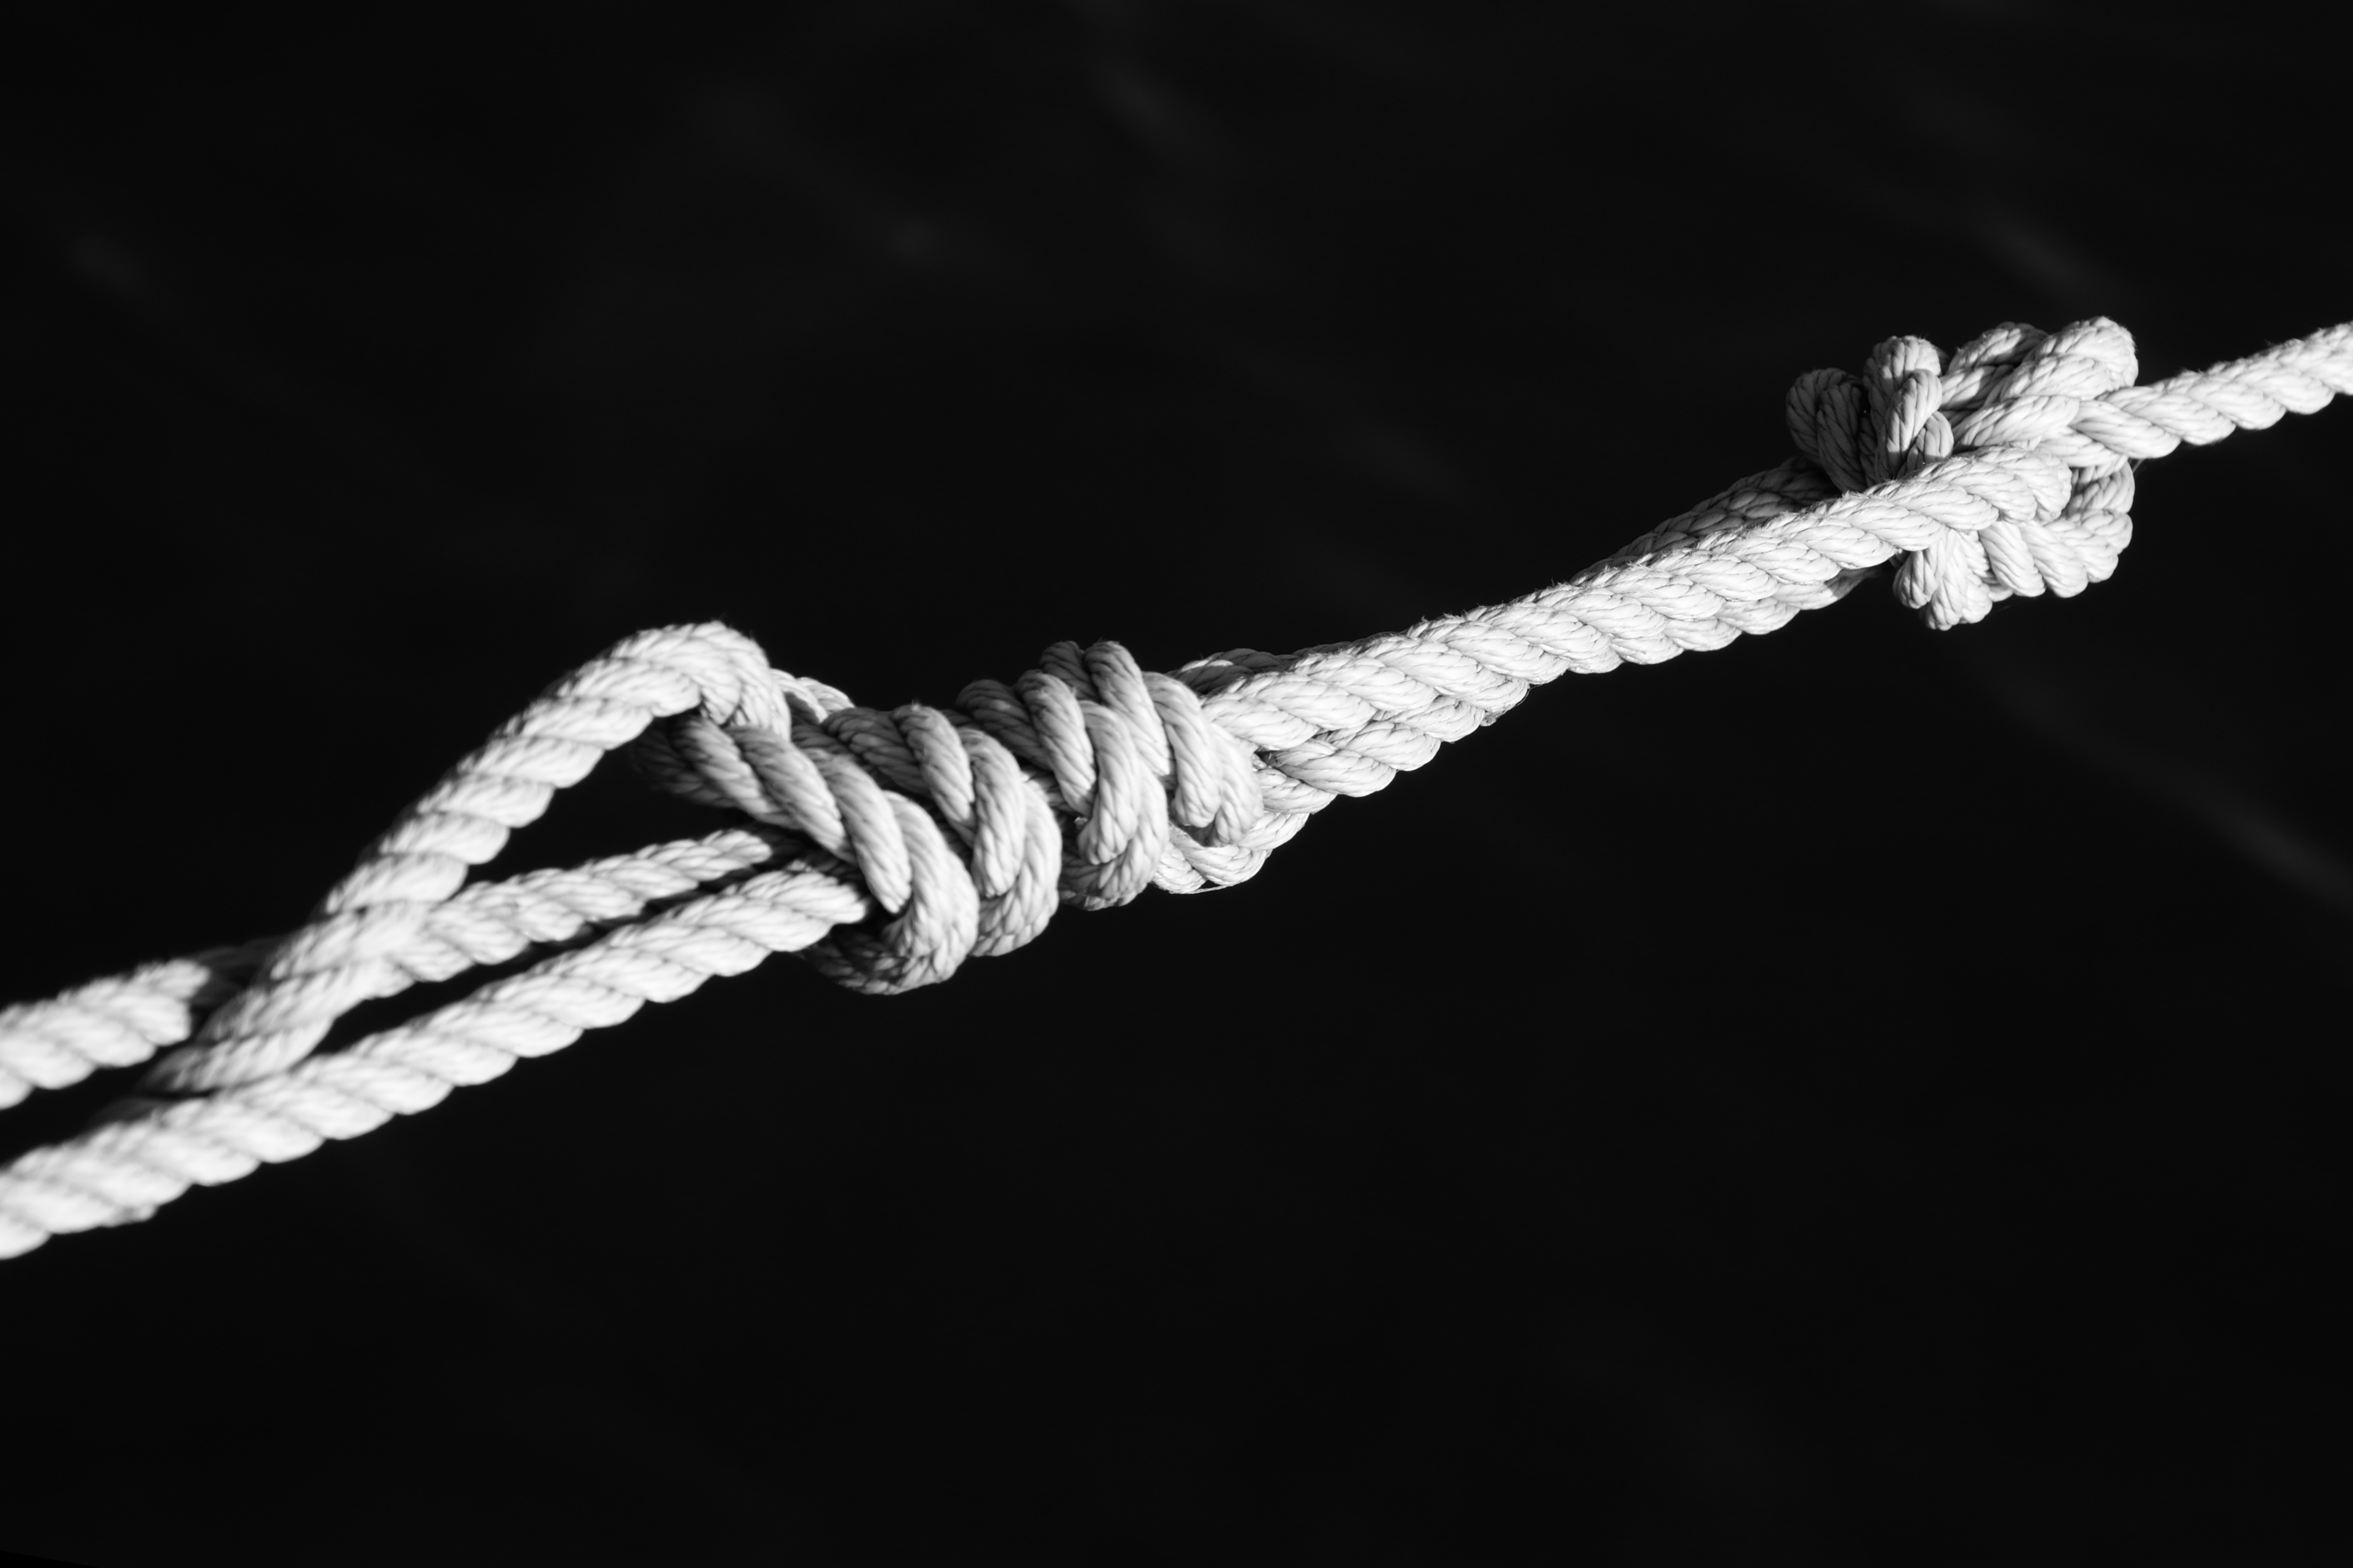
hand, branch, dew, rope, wing, fence, barbed wire, black and white, chain, old, monochrome, close, close up, knitting, strand, silver, leash, connection, knot, macro photography, detention, cordage, ship traffic jams, fixing, twisted ropes, monochrome photography, wire fencing, home fencing, hardware accessory